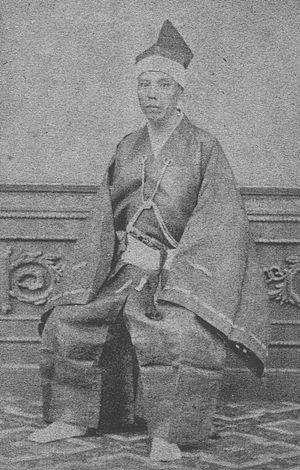
Le clan Matsudaira est un clan du Japon médiéval originaire de la province de Mikawa. Il est connu pour être lié aux shoguns Tokugawa puisque Tokugawa Ieyasu était un membre du clan Matsudaira ; il était connu sous le nom de Matsudaira Takechiyo.
Matsudaira Mochiaki est un daimyo de la fin de l'époque d'Edo, dernier seigneur du domaine de Fukui dans la province d'Echizen.